Alnes Lighthouse

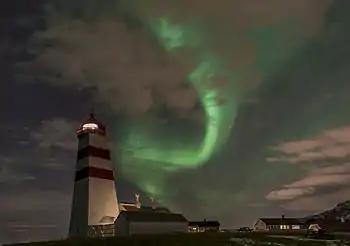
Alnes lighthouse with northern lights

The current lighthouse was built in 1876 and is still in operation with a few modifications. The lighthouse was automated in 1982 and is now owned by Giske Municipality.